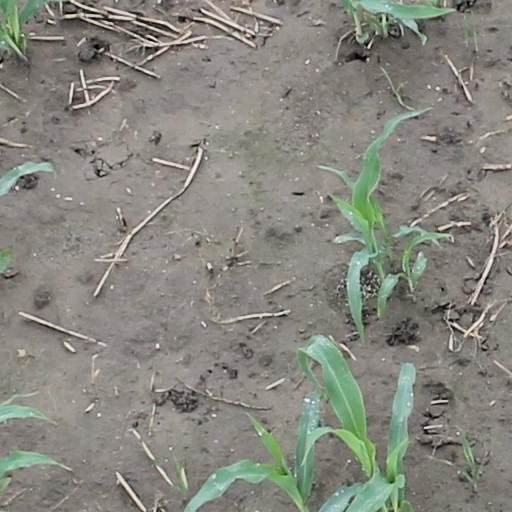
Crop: maize; corn